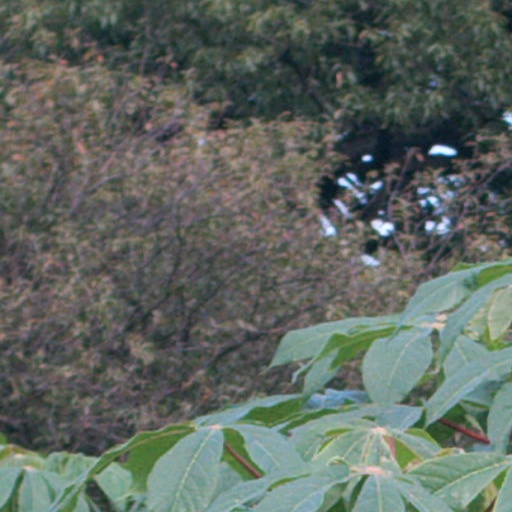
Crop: cassava